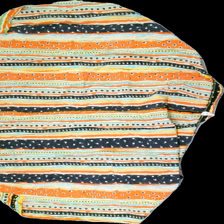
View: back
Type: Skirt
Category: Ladies
Brand: Missoni
Colors: Black, White, Yellow, Multicolor
Material: 100% viscose
Pattern: Other
Cut: Regular
Season: All
Stains: Minor
Price range: 50-100
Recommended usage: Export